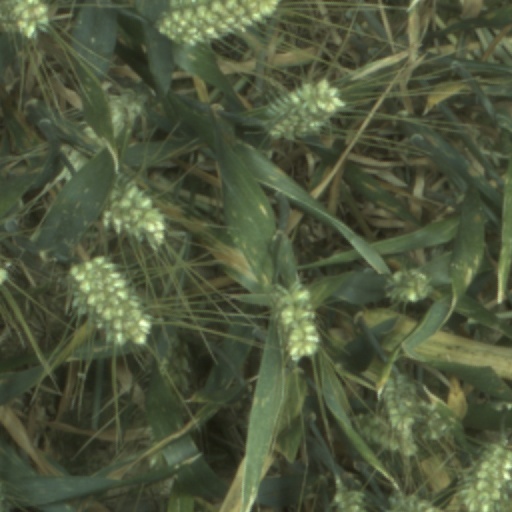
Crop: wheat